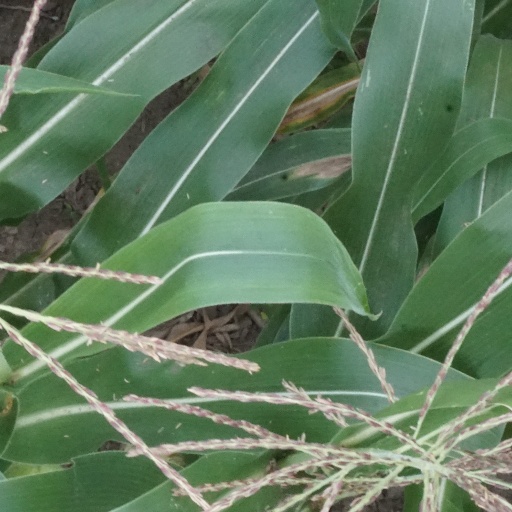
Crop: maize; corn